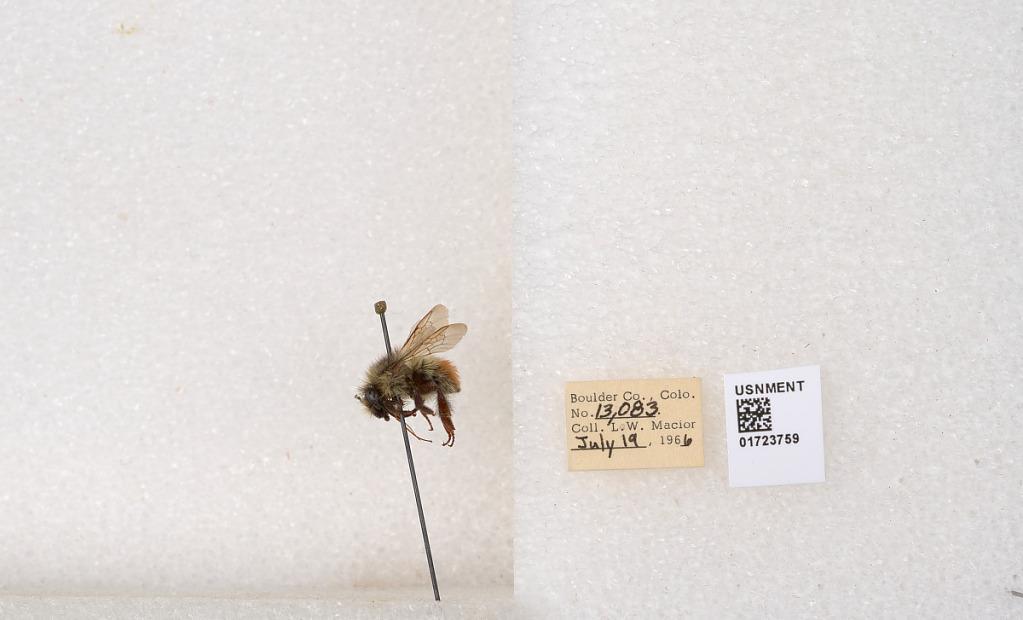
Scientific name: Bombus flavifrons Cresson
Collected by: L. Macior
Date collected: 1966-7-19
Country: United States
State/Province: Colorado
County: Boulder
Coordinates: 40.0925, -105.358